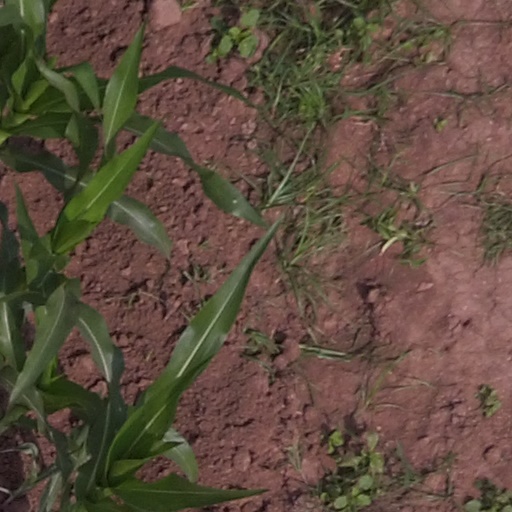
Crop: maize; corn